The Realm of Possibility

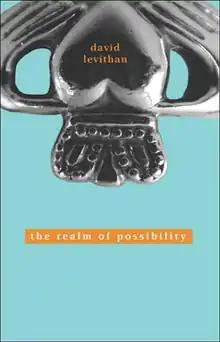
First edition hardcover

The Realm of Possibility is a 2004 young adult novel by David Levithan. Presented as a "collection of interrelated monologues written in free verse," it tells the individual stories of twenty teenagers struggling with high school angst and adolescent life.